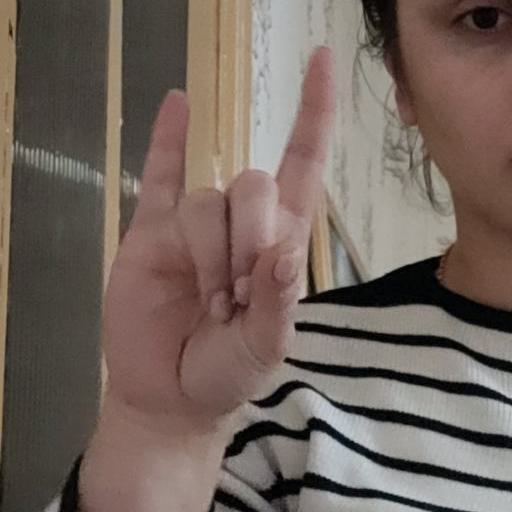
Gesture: rock